Treasure of the Holy Crosses

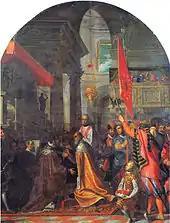
Antonio Gandino, Donation of Naimon of Bavaria, c. 1605. The painting reproduces the episode believed, according to legend, to be the origin of the treasure: the donation of the Illustrious Relic by Naimon of Bavaria.

The best-known legend explaining the origin of the treasure is the one first narrated by Jacopo Malvezzi in the first half of the fifteenth century: the historian recounts that in the early ninth century, during the transfer of the relics of Saints Faustinus and Jovita from the basilica of San Faustino ad Sanguinem (since 1956 renamed to the church of Sant'Angela Merici), the remains of the two patron saints, during a stop next to Porta Bruciata, would exude blood. Duke Naimon of Bavaria, governor of Brescia, who happened to be in the procession, witnessing the miracle immediately and publicly converted to Catholicism, immediately donating the Illustrious Relic, the Cross of the Field and the banner of the Oriflamme to the abbot of the monastery of Saints Faustinus and Jovita and entering the monastery himself as a monk. Duke Naimon, moreover, was not the first owner of the relic but, again according to the account, had received it as a gift directly from Charlemagne. Towards the end of the 11th century, after an attempted theft, the two crosses were reportedly transferred to the Old Cathedral for better and safer storage.